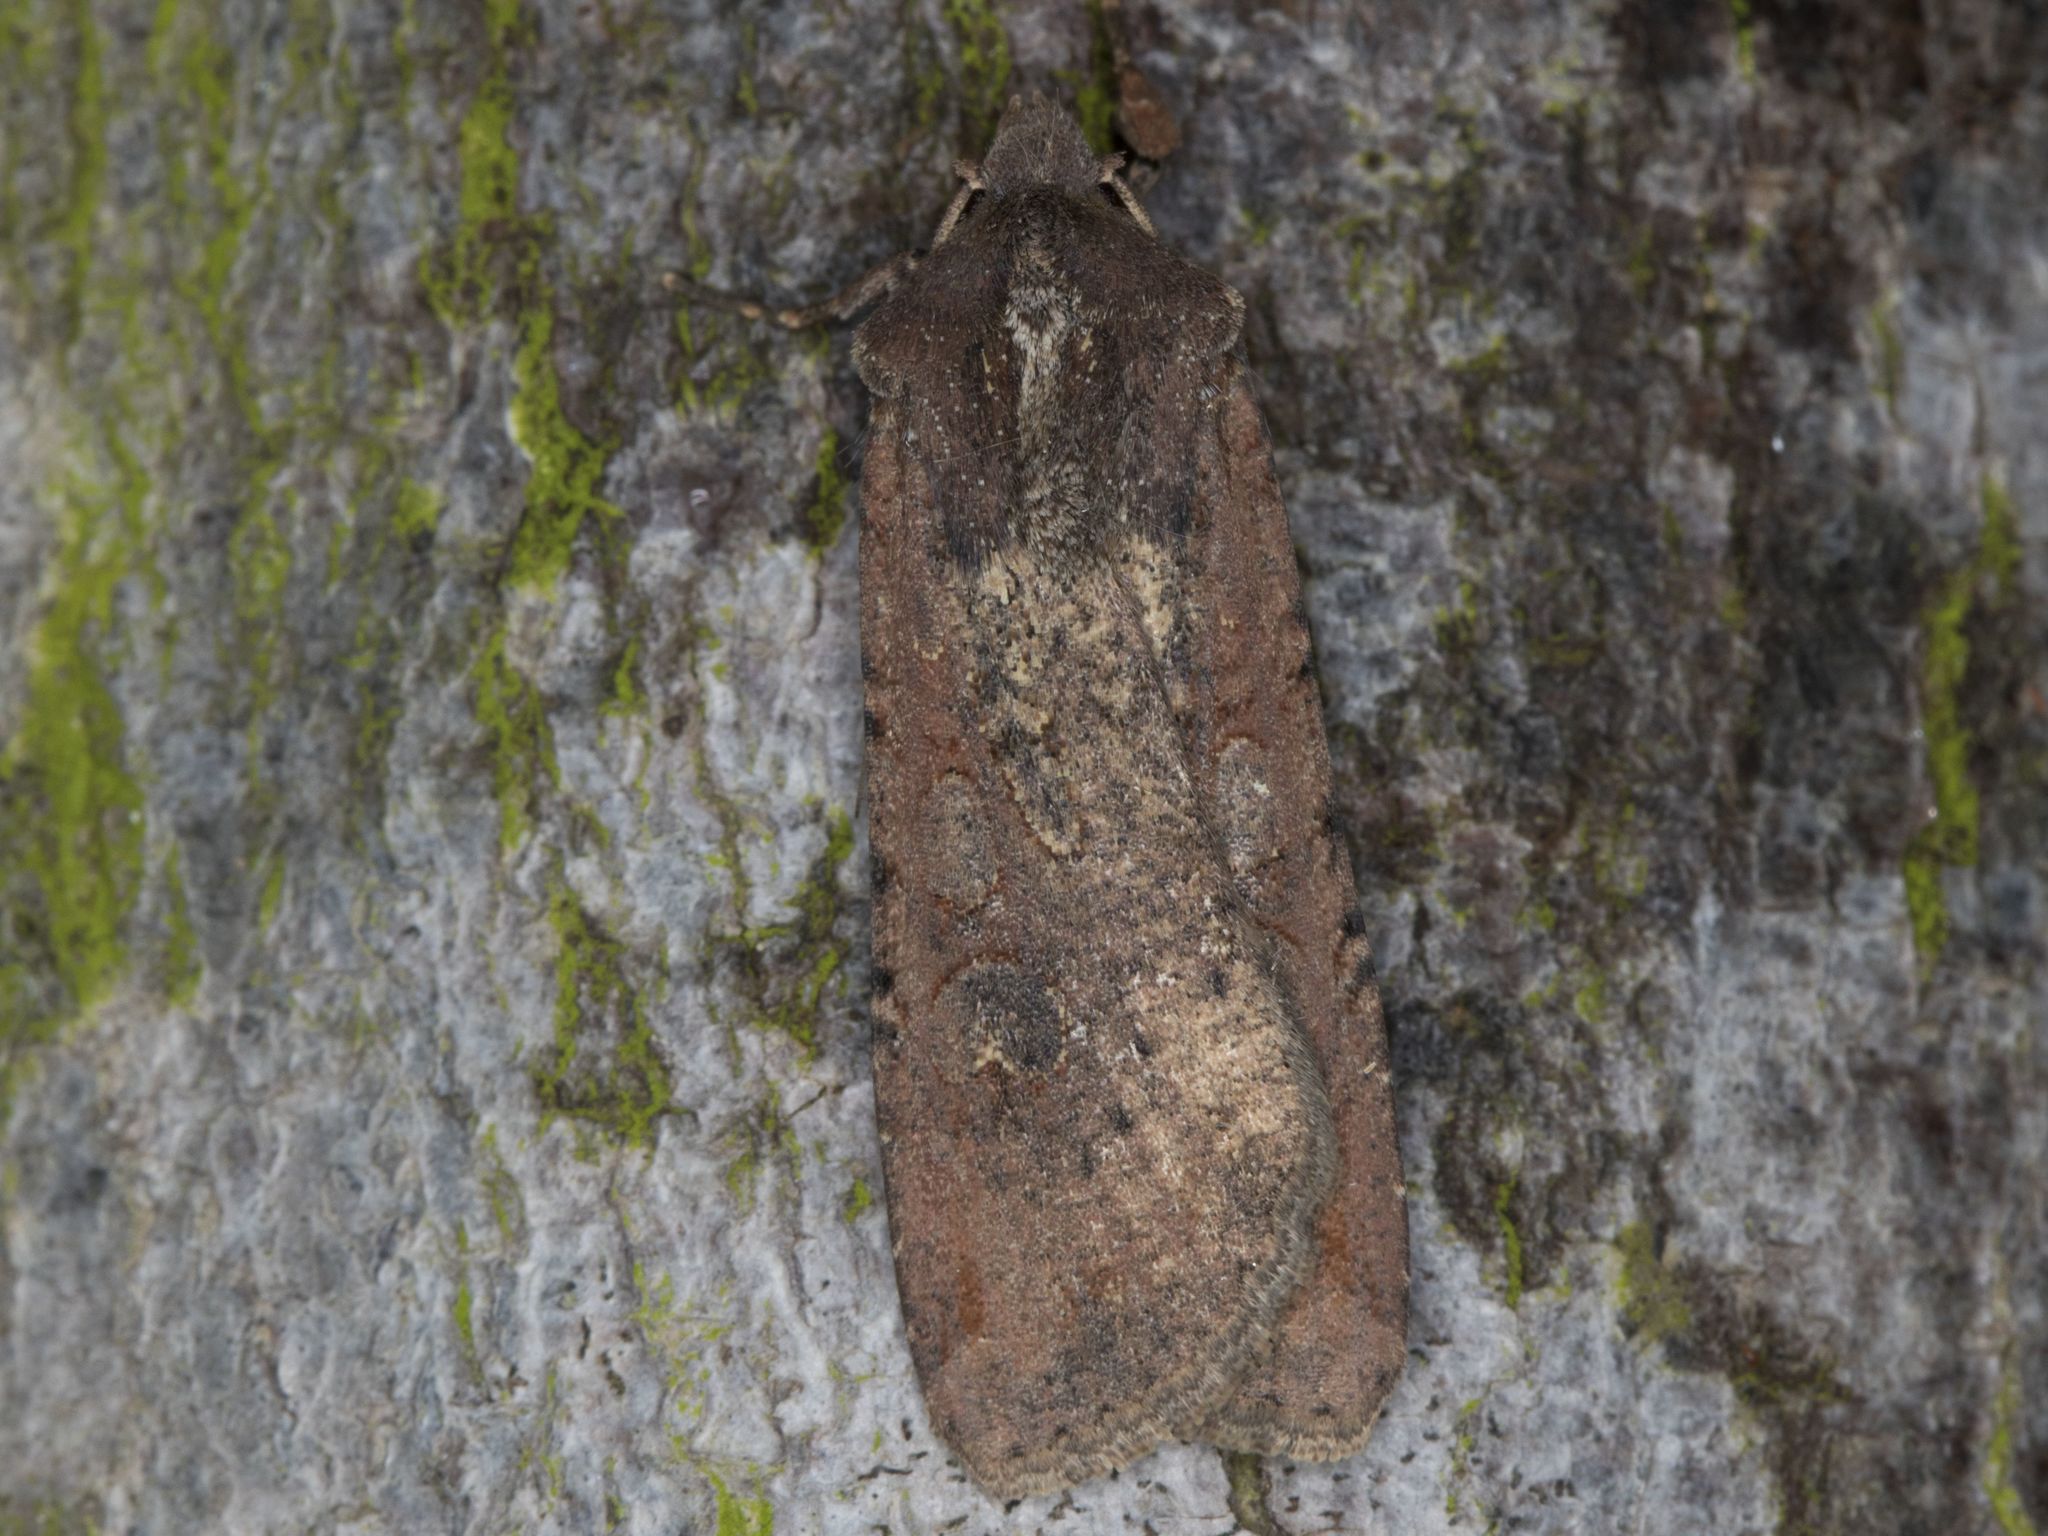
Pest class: cutworms